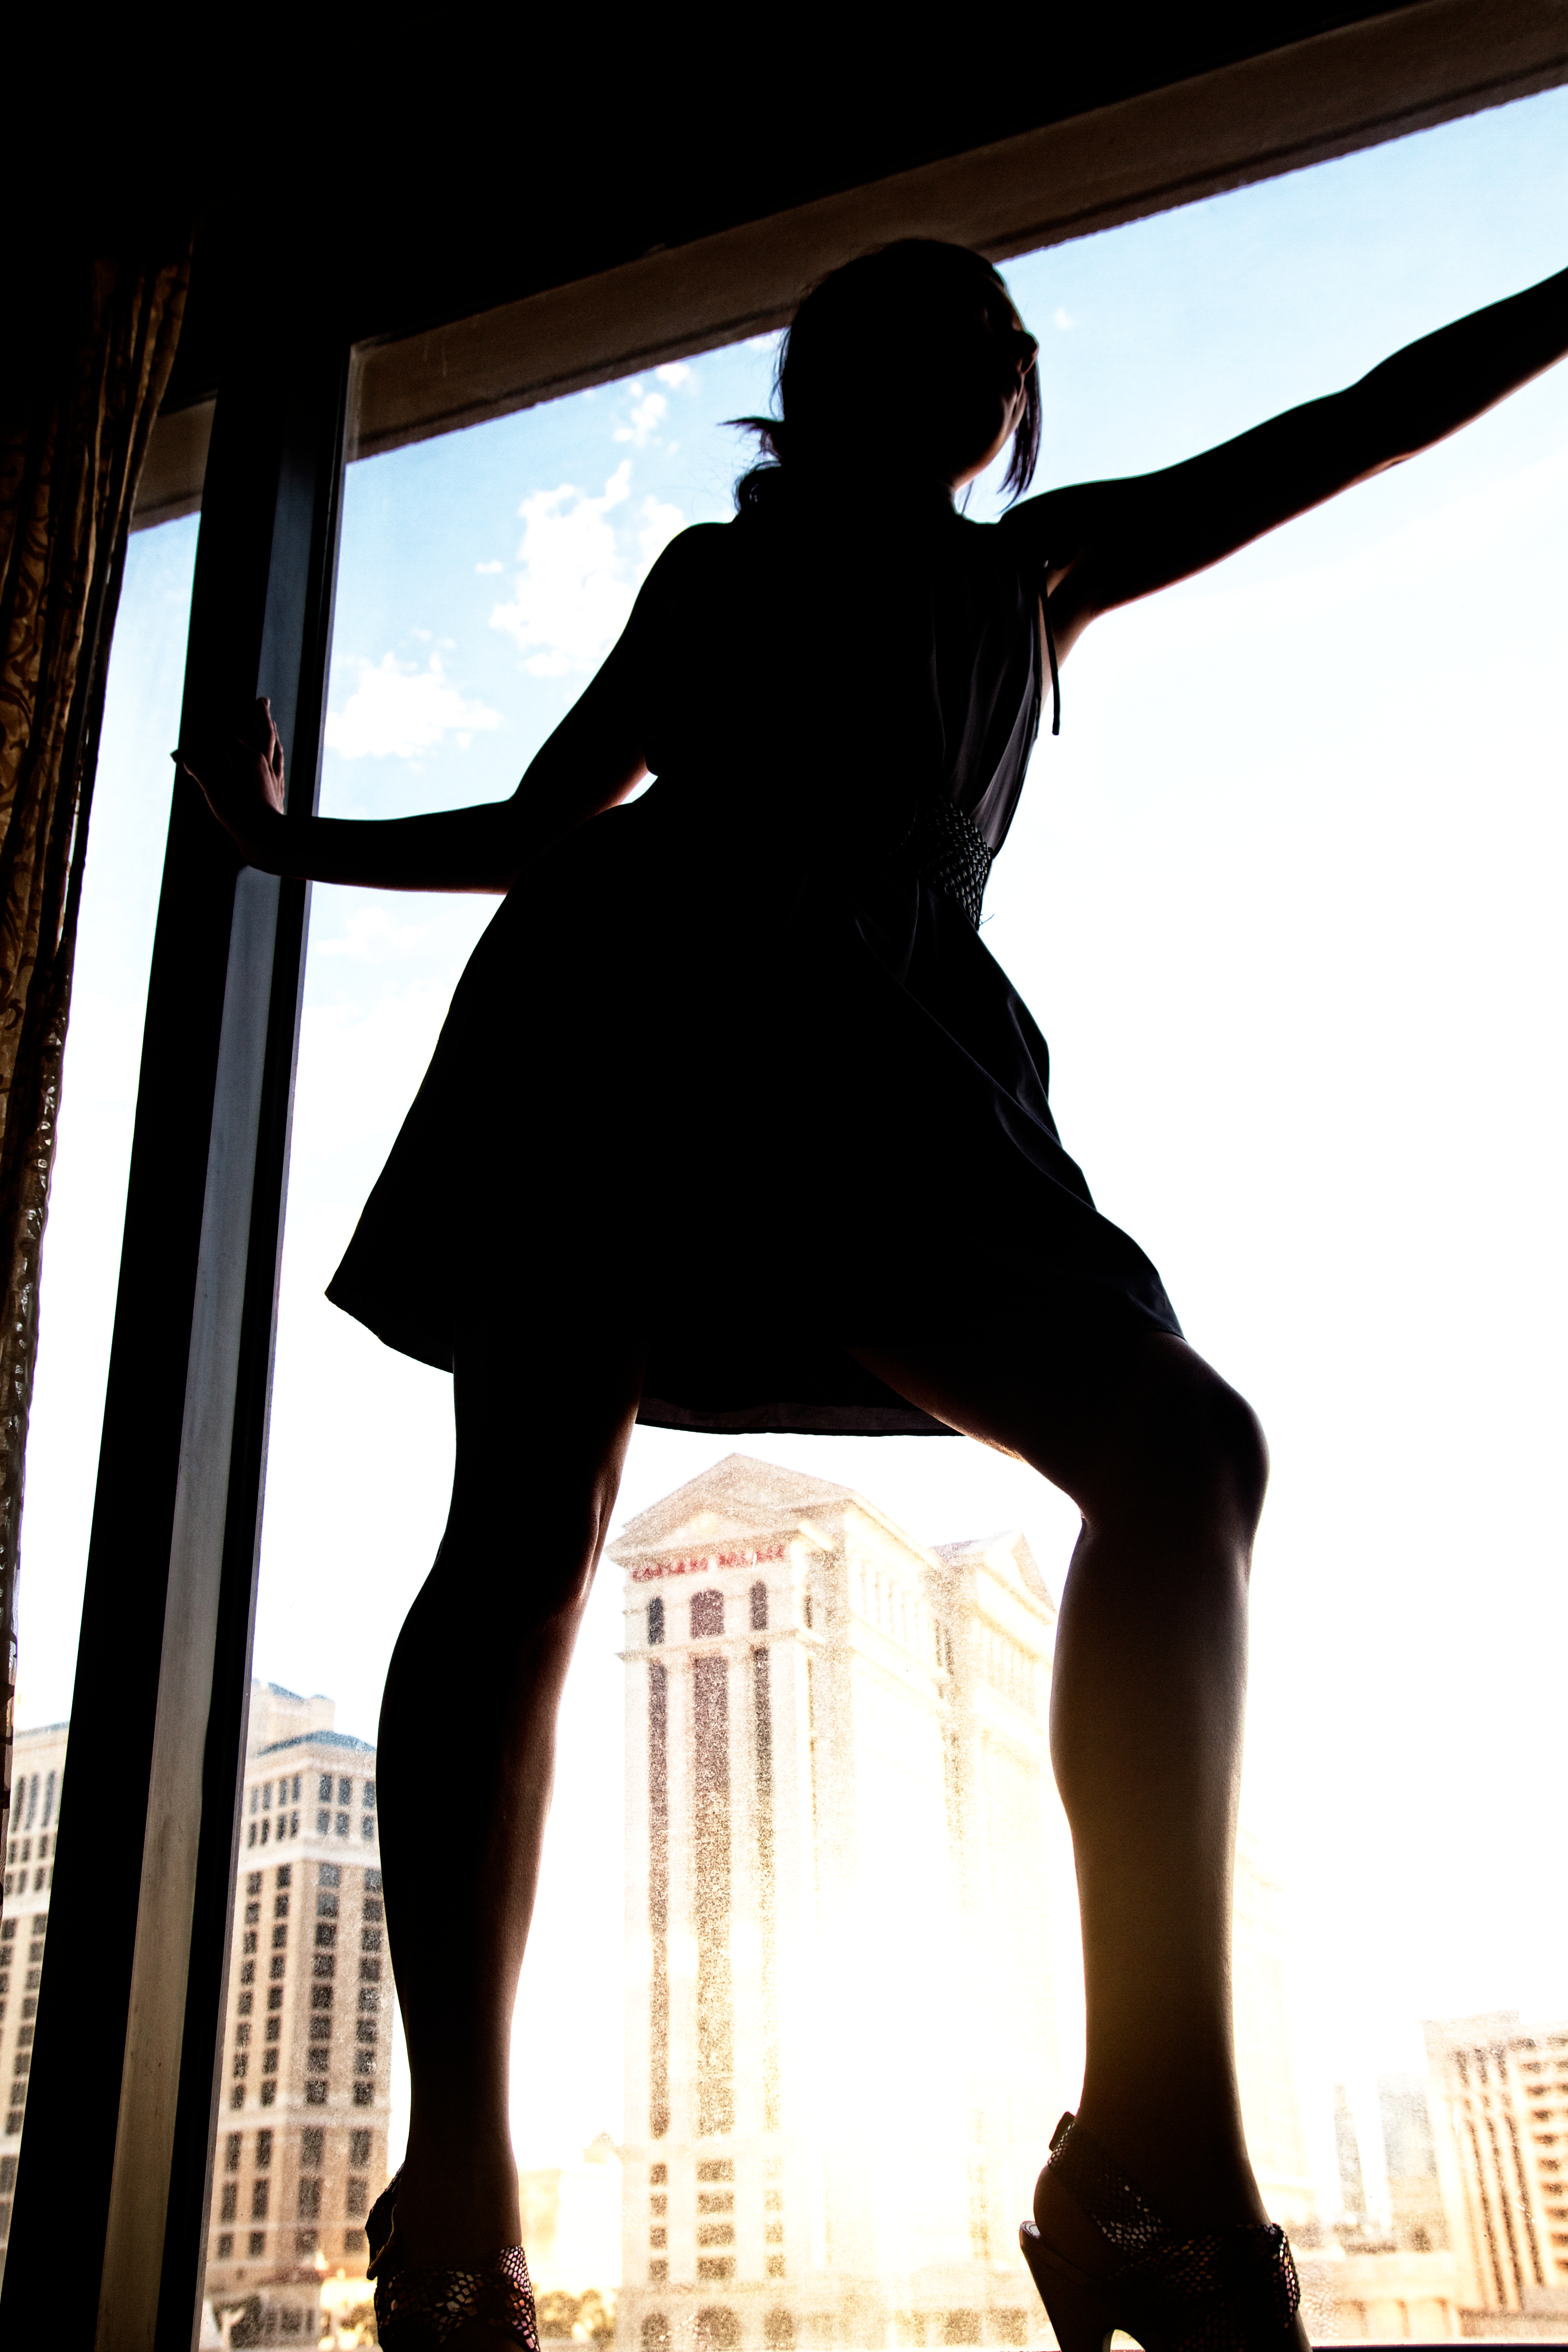
silhouette, city, sitting, canon, eos, cool, canon7d, sexy, 7d, las, vegas, nevada, tamron1750, glare, sin, human positions